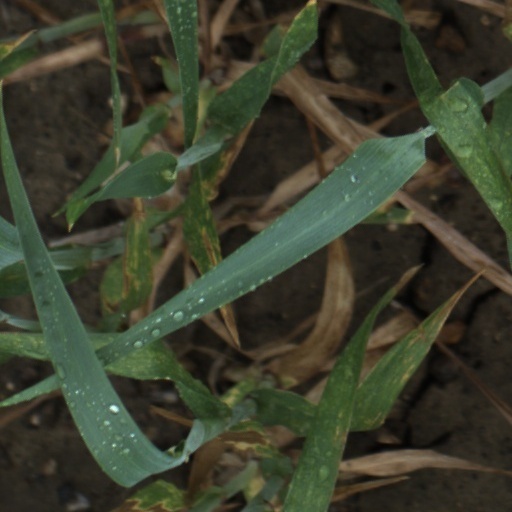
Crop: wheat